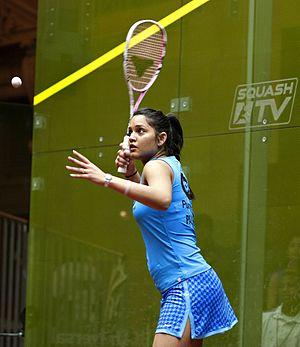
Dipika Pallikal, née le 21 septembre 1991 à Chennai, est une joueuse professionnelle de squash représentant l'Inde. Elle atteint, en décembre 2012, la dixième place mondiale sur le circuit international, son meilleur classement. Elle est la première joueuse indienne à intégrer le top 10 et elle est deux fois championne d'Inde.